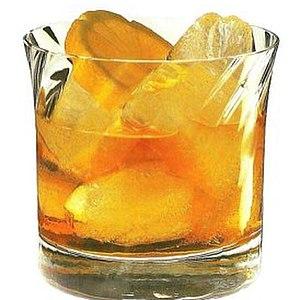
Le rusty nail est un cocktail reconnu comme grand classique, préparé dans un verre à mélange, et servi on the rocks.
Un cocktail officiel de l'IBA est un cocktail sélectionné par l'International Bartenders Association pour le concours mondial de cocktail. Ces mélanges sont ainsi parmi les plus notables et les plus fréquents des cocktails qu'on peut trouver à travers le monde.